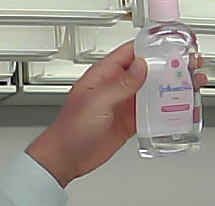
Product: johnson_baby